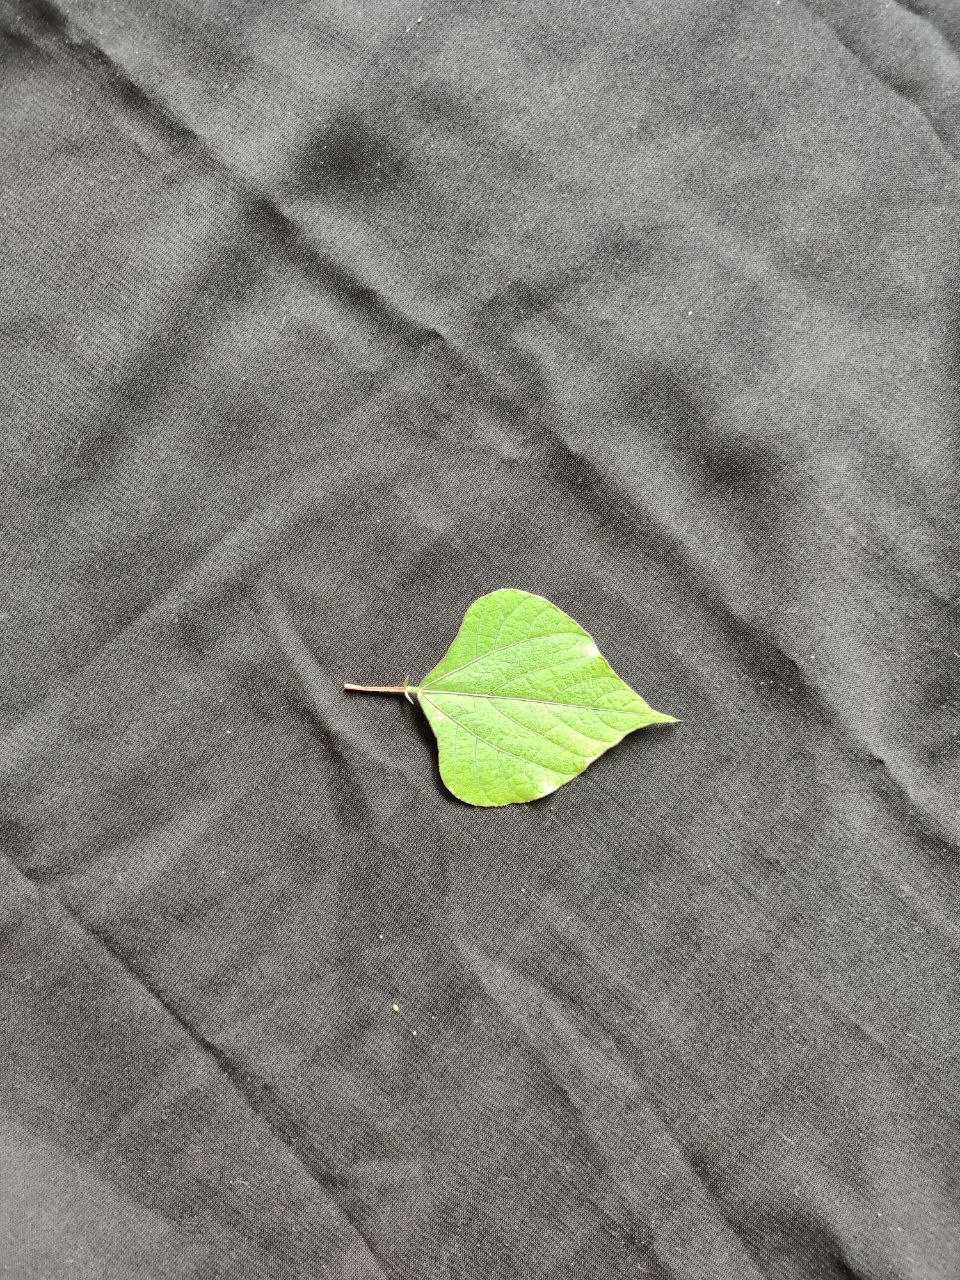
Crop: bean
Leaf condition: Fresh Leaf